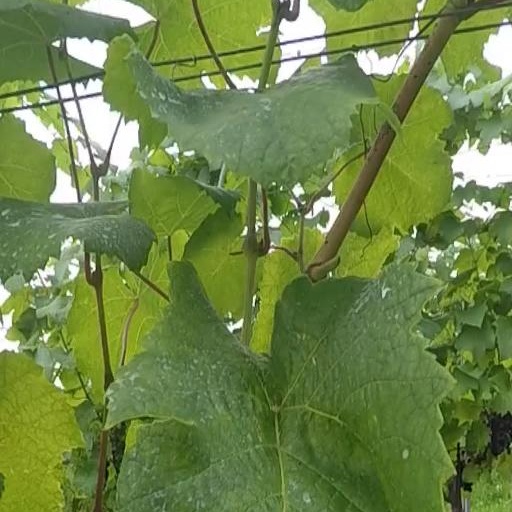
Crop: grape